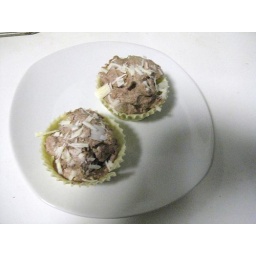
Chocolate mascarpone mousse in a white chocolate cup with white chocolate shavings.